Thomas Berger

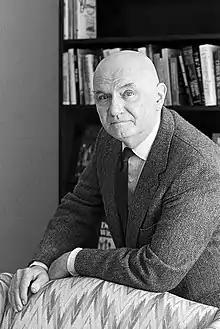
Berger in 1987

Thomas Louis Berger (July 20, 1924 – July 13, 2014) was an American novelist. Probably best known for his picaresque novel "Little Big Man" and the subsequent film by Arthur Penn, Berger explored and manipulated many genres of fiction throughout his career, including the crime novel, the hard-boiled detective story, science fiction, the utopian novel, plus re-workings of classical mythology, Arthurian legend, and the survival adventure.